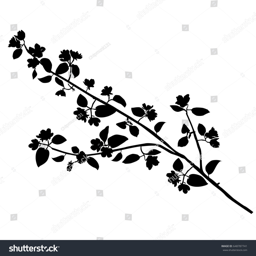
vector silhouette of the branches of trees with flowers , black color , isolated on white background